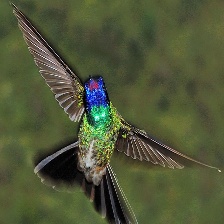
Species: WHITE EARED HUMMINGBIRD
Scientific name: BASILINNA LEUCOTIS
ImageNet parent category: hummingbird